Little Island at Pier 55

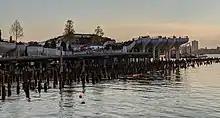
Little Island as seen in 2020

By 2011, Hudson River Pier 55 was deteriorating, a situation that was worsened by Hurricane Sandy in New York the next year. At a 2011 party for donors of the High Line park, Diana Taylor of the Hudson River Park Trust approached Diller to determine his interest in rebuilding the pier. Diller supported the idea of rebuilding the pier but said he would like to be "ambitious" about the space. His initial concept called for a $35 million amoeba-shaped structure "with a few trees".